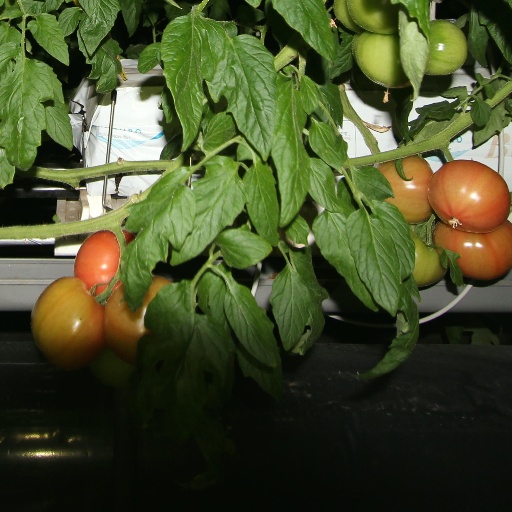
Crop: tomato